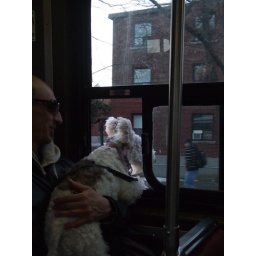
wind in her fur....queen street car